Robert Surtees (cinematographer)

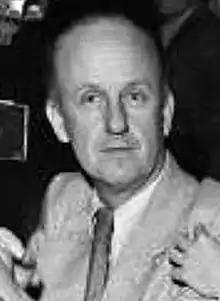

Robert Lee Surtees A.S.C. (August 9, 1906 – January 5, 1985) was an American cinematographer who won three Academy Awards for the films "King Solomon's Mines", "The Bad and the Beautiful" and the 1959 version of "Ben-Hur". Surtees worked at various studios, including Universal, UFA, Warner Brothers, and MGM, lighting for notable directors Howard Hawks, Mike Nichols, and William Wyler, gaining him a reputation as one of the most versatile cinematographers of his time.